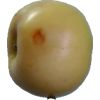
Label: Apple 6